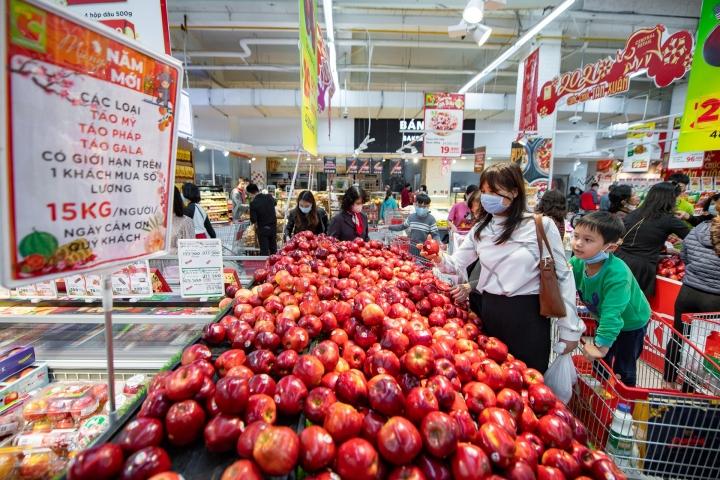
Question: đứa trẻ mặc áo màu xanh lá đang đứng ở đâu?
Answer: đứa trẻ mặc áo màu xanh lá đang đứng trong chiếc xe đẩy siêu thị